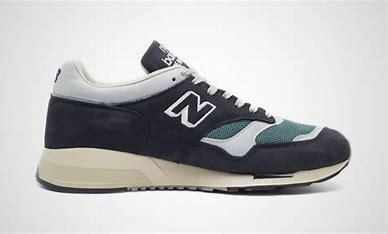
Brand: New
Model: Balance 1500